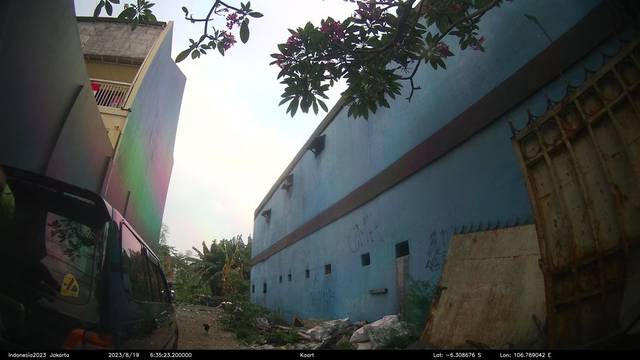
Region: Indonesia
Coordinates: -6.309, 106.789